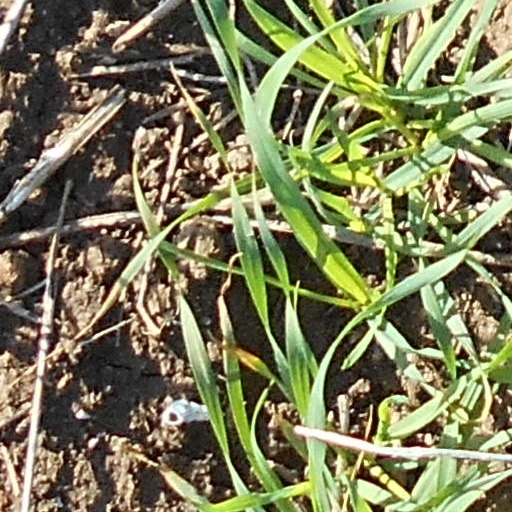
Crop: wheat